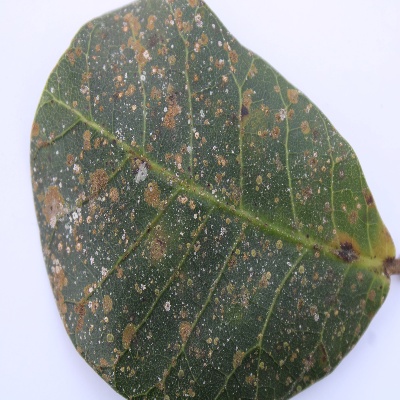
Crop: Cashew
Condition: red rust